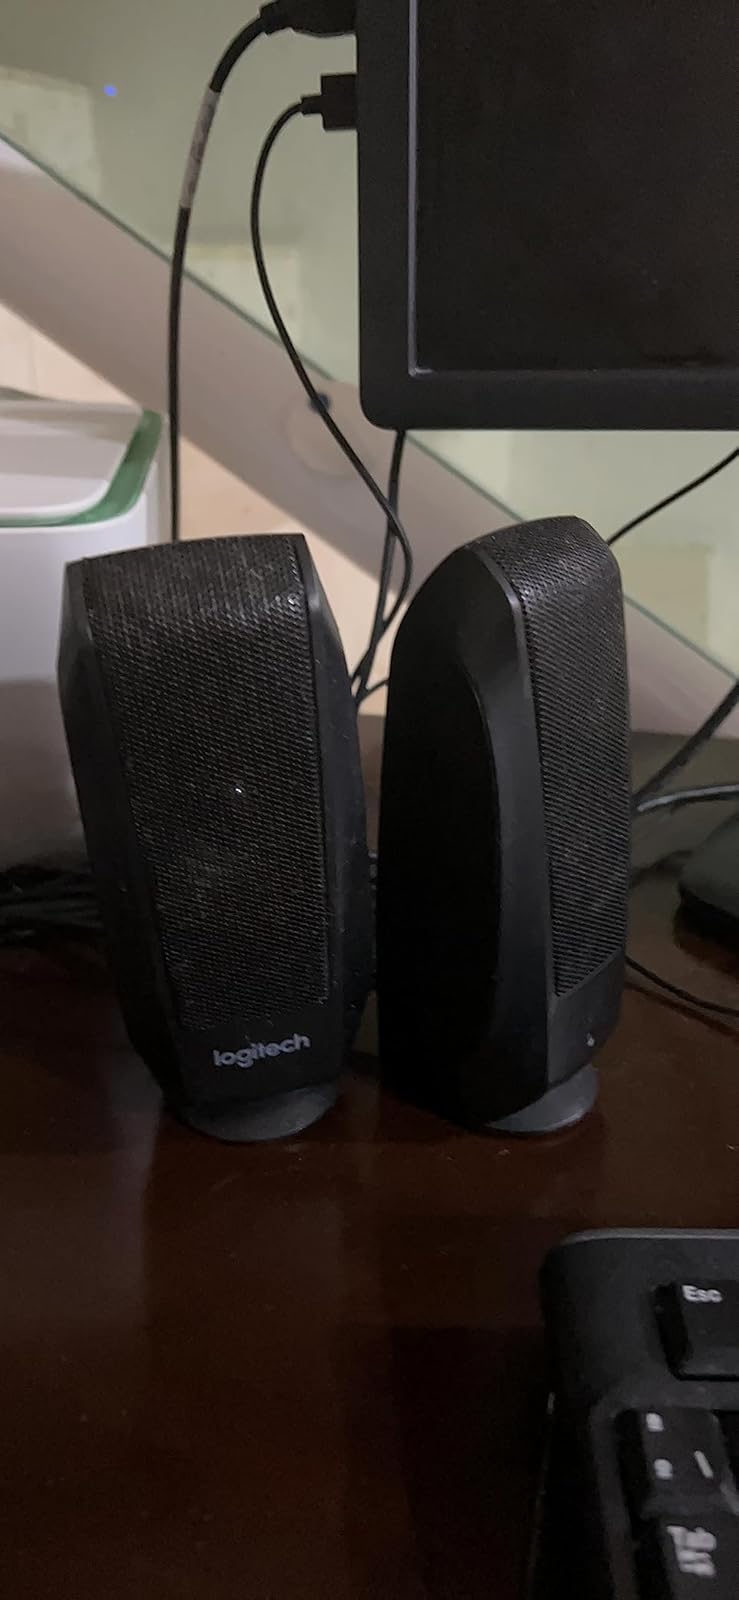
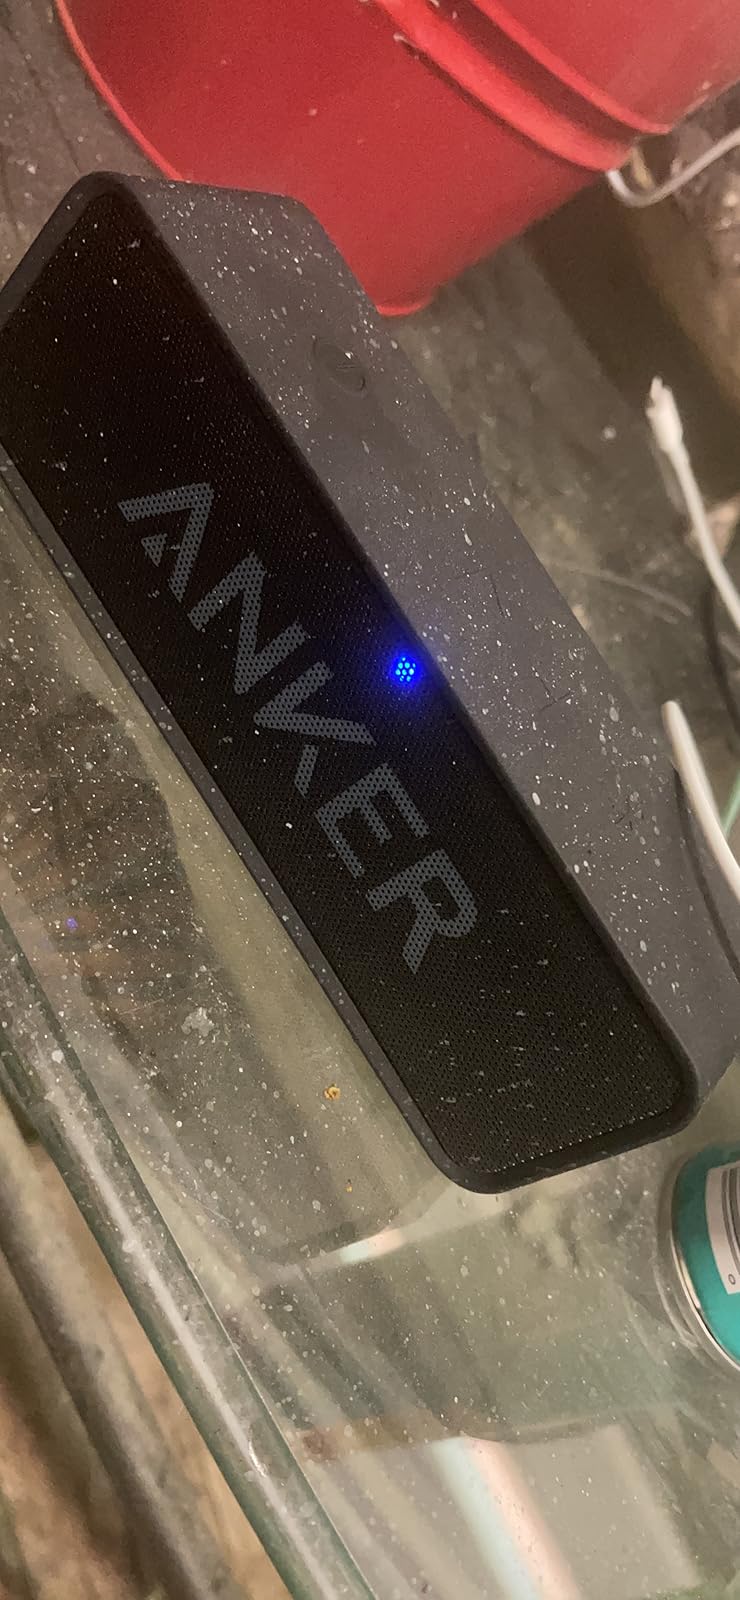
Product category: speaker
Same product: no